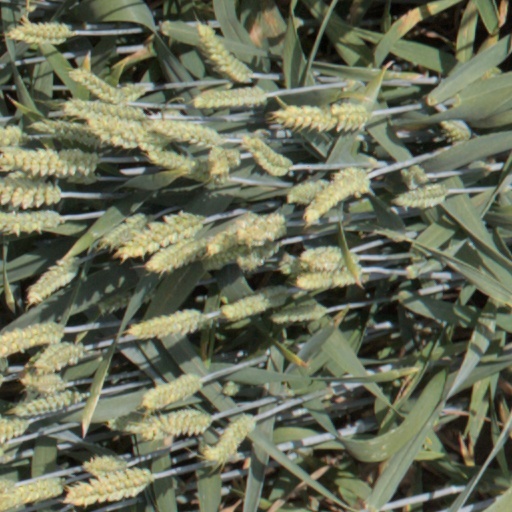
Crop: wheat